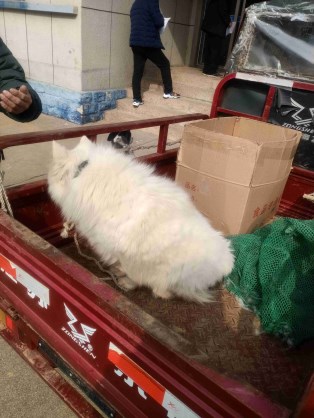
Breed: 2192-n000088-Samoyed